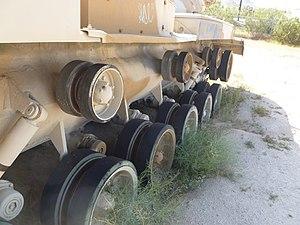
Le char M60 Patton est un char de combat principal américain de deuxième génération développé à partir du char M48A2. Il fut massivement utilisé durant la guerre froide par les États-Unis et leurs alliés et reste encore largement utilisé aujourd'hui, bien qu'il ait été remplacé aux États-Unis par le M1 Abrams.